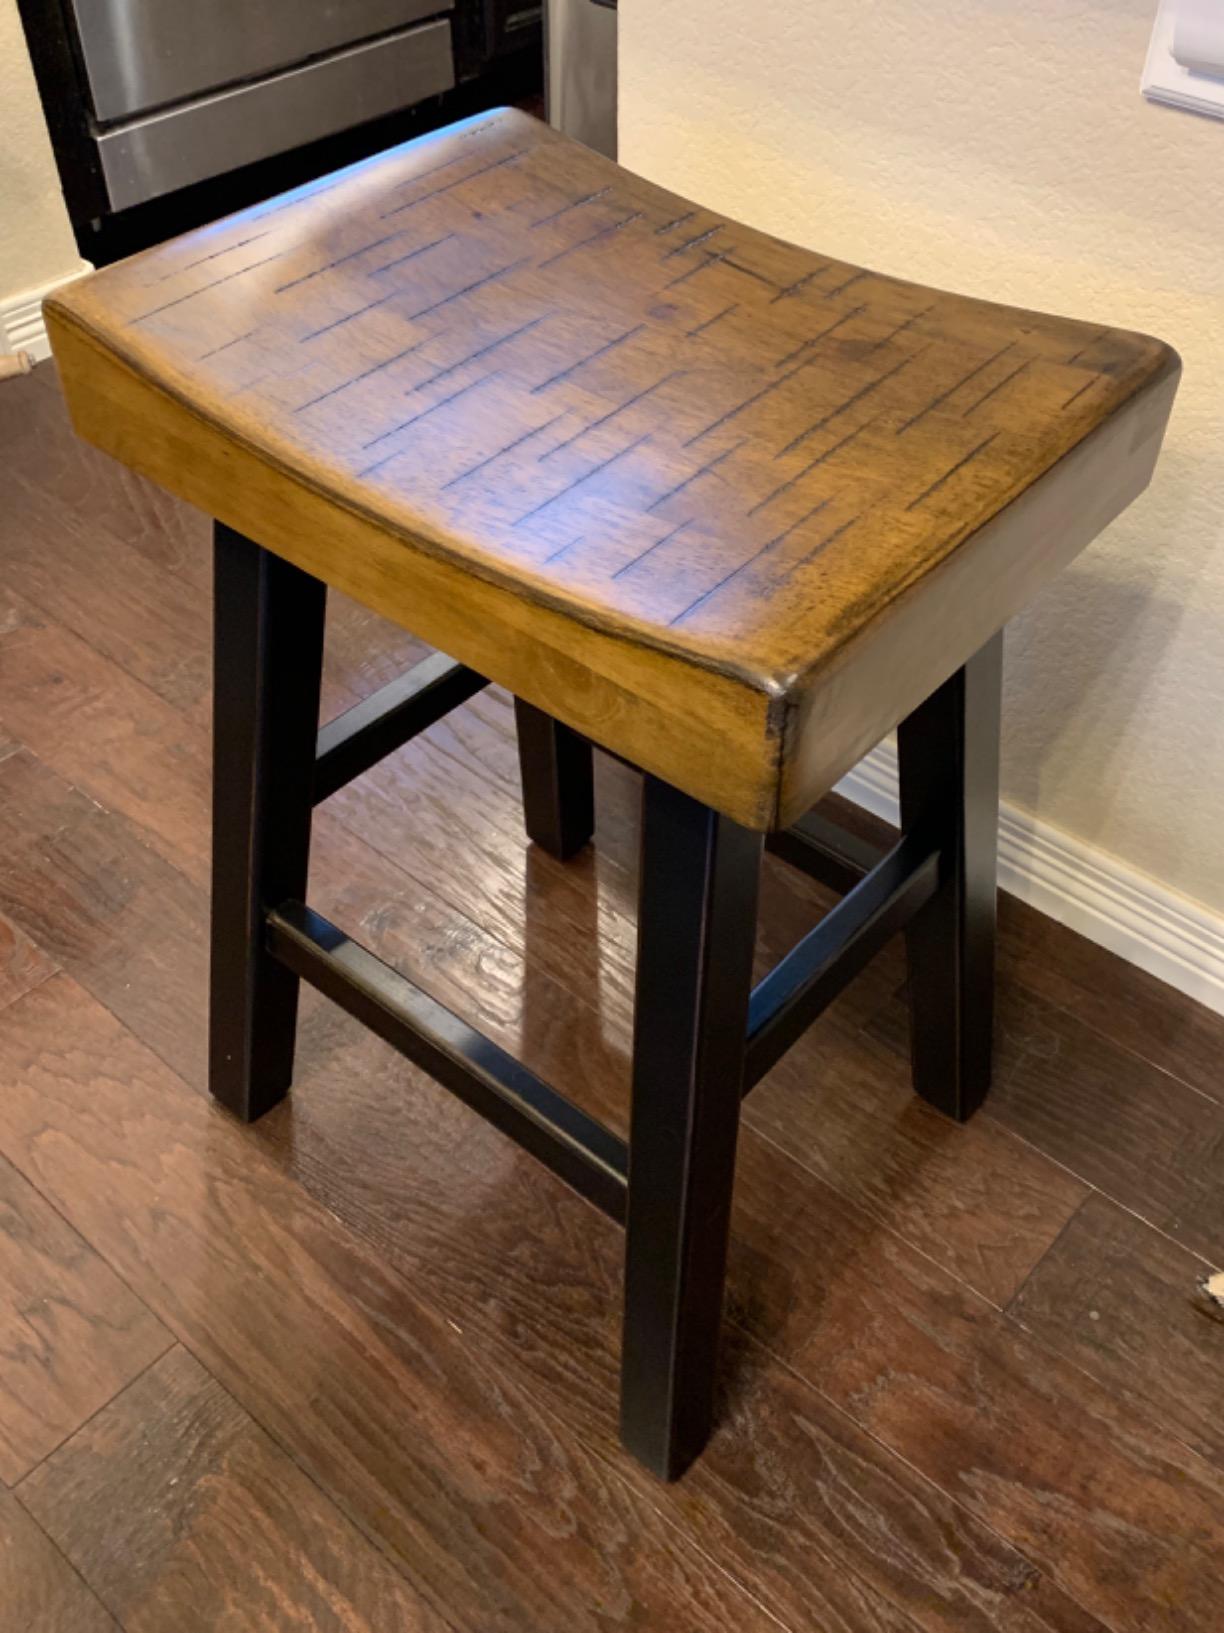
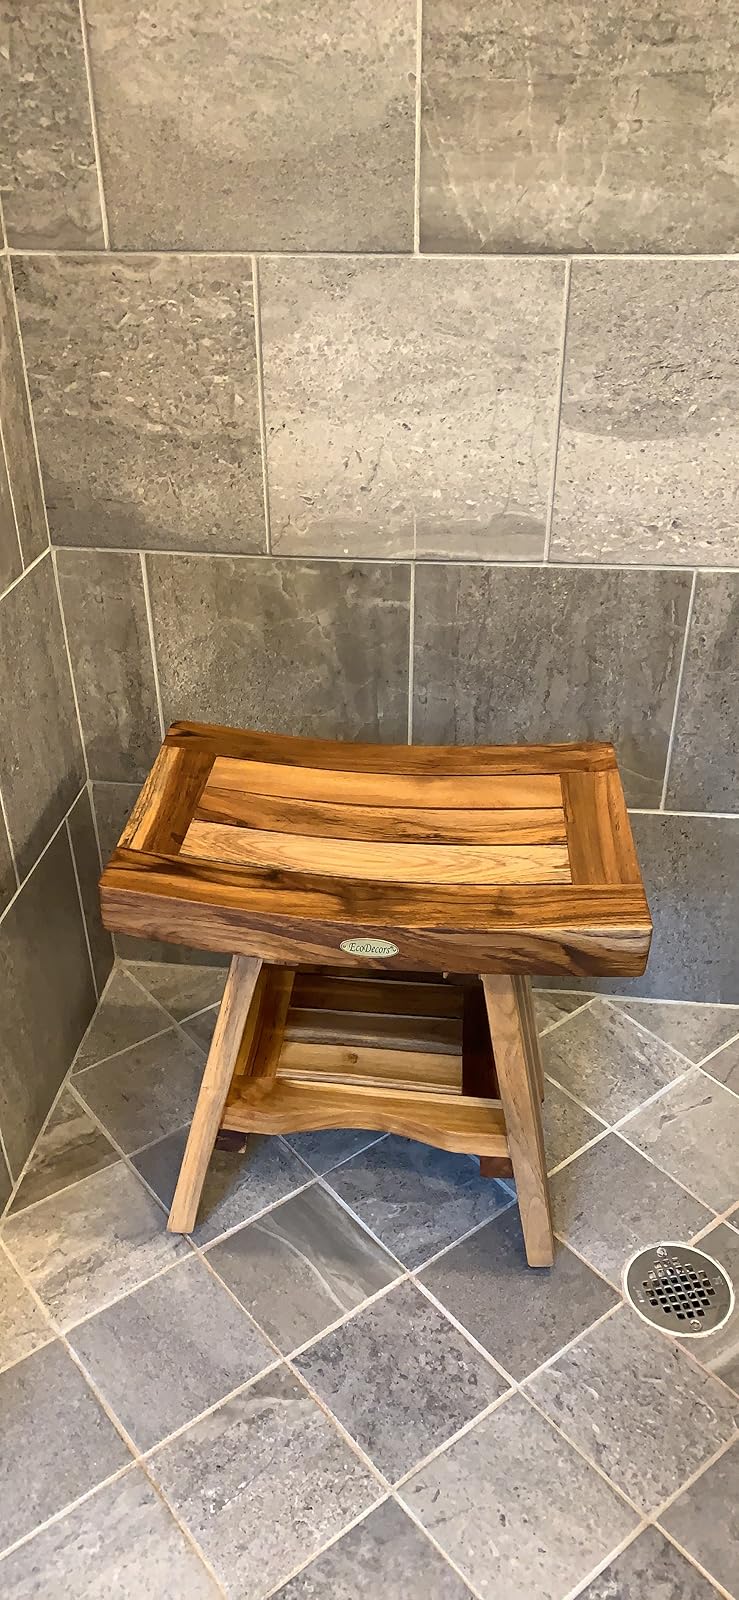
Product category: stool
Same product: no